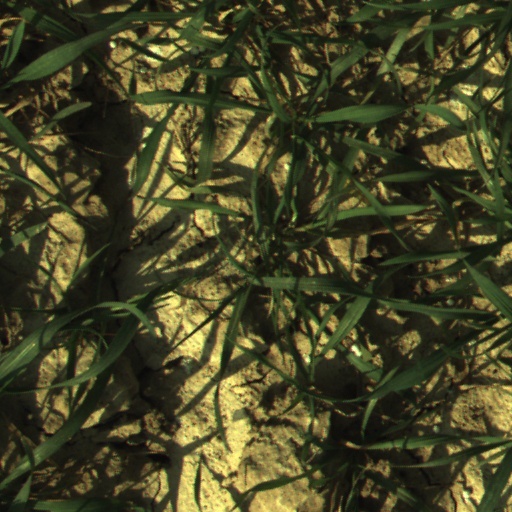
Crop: wheat